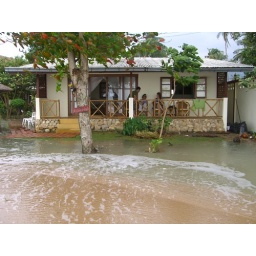
More waterfront than we bargained for. Highest ocean water level in 18 years.